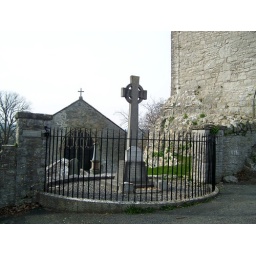
St Sadwrn church, Henllan down in a valley with tower on right on higher ground